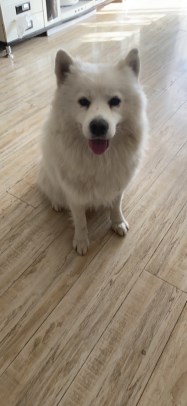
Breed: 2192-n000088-Samoyed